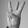
ASL letter: W